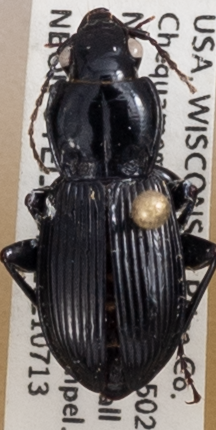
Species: Pterostichus novus
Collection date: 2021-07-13
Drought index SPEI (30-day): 0.136
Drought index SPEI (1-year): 0.132
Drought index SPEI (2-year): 1.45